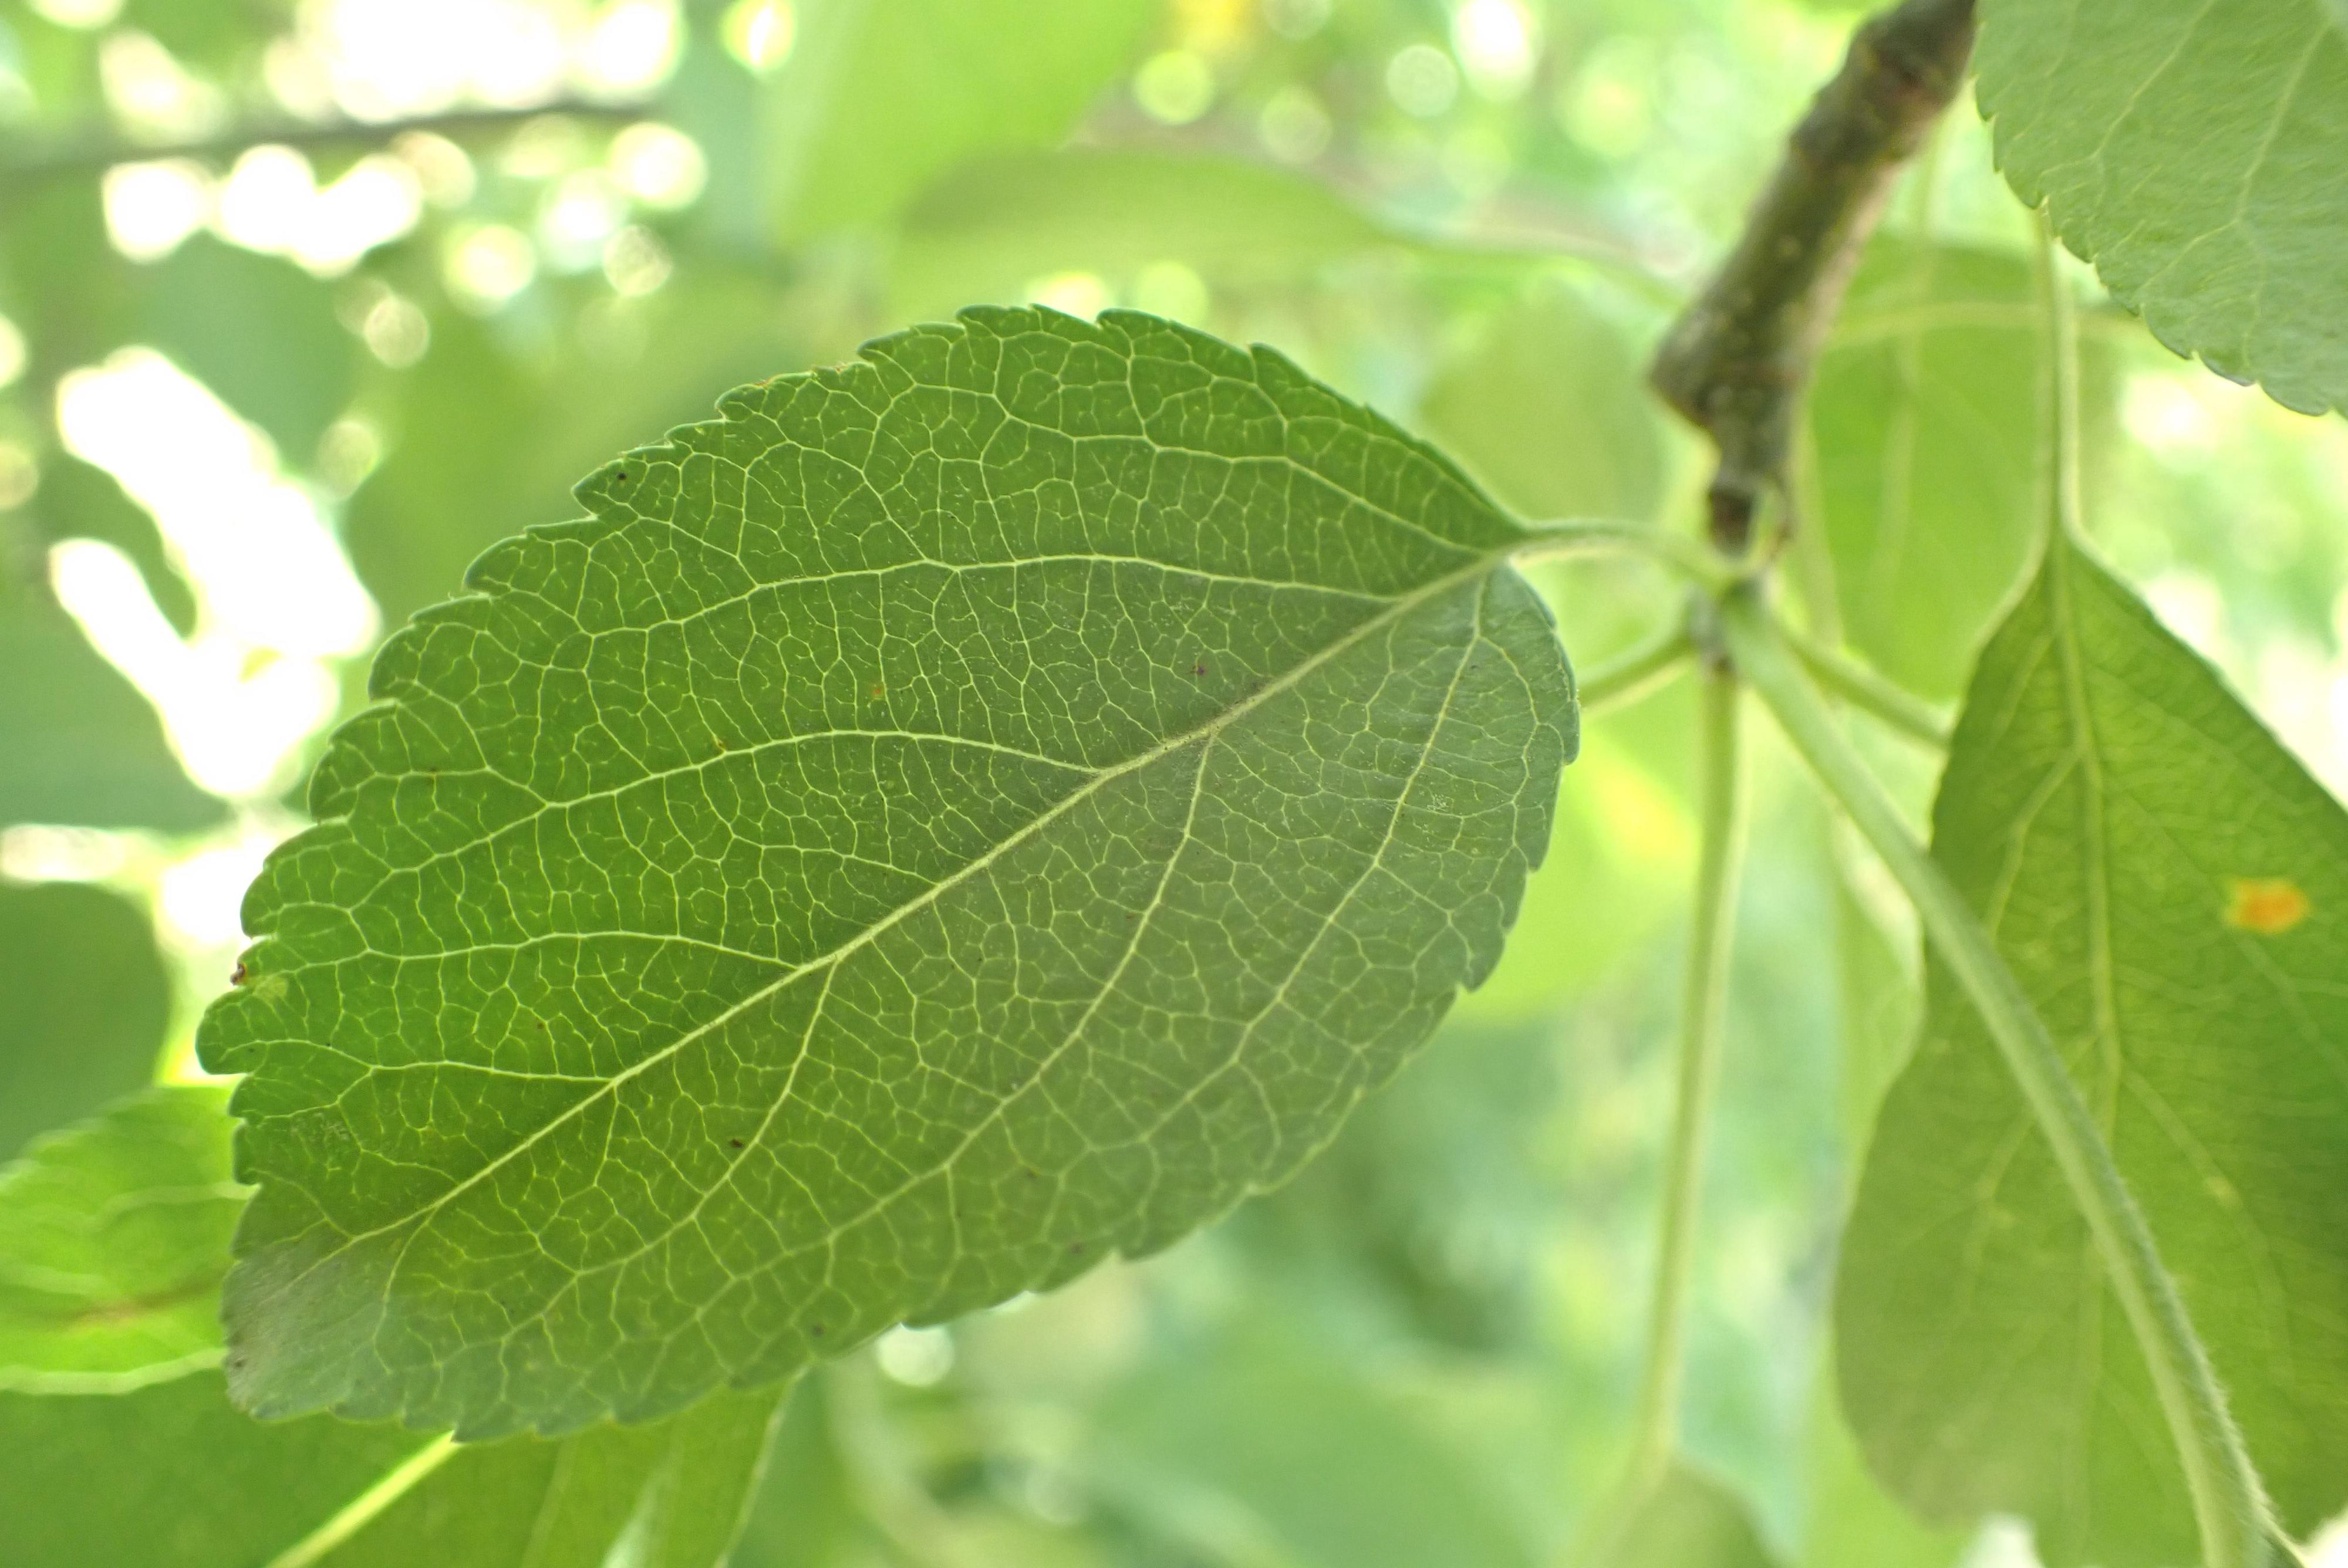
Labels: healthy